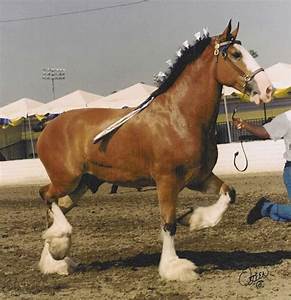
Label: cavallo